Vitamin X

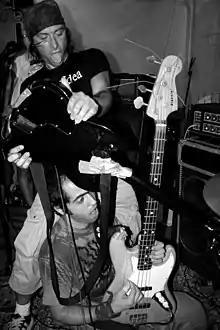
Marc Emmerik and Alex Koutsman performing live at Mainz concert, Germany in August 2007

Vitamin X (abbreviated VX) is a Dutch hardcore punk band from Amsterdam formed in 1997. Their sound is characterized by hardcore punk mixed with thrash metal, 1970s rock riffs and guitar solos. The members are straight edge but this does not reflect their lyrics or music. Their current line-up consists of four members: Marko Korac (vocals), Alex Koutsman (bass guitar), Danny Schneiker (drums), and Marc Emmerik (songwriter, guitar).